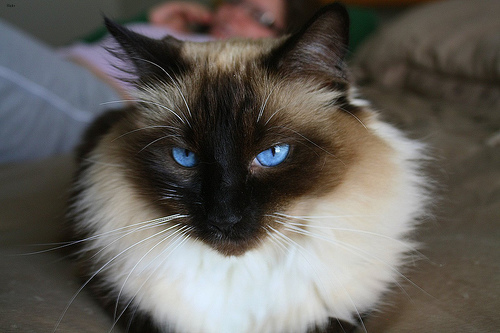
Animal: cat
Breed: Birman